Alhambra Theatre

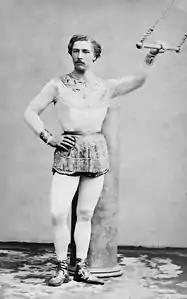
Jules Léotard, "The Daring Young Man on the Flying Trapeze", performed his aerial act at the Alhambra.

The Leicester Square theatre's name was changed frequently, but usually reflected the building's (very loose) stylistic associations with the celebrated Alhambra in Granada, Spain. By 1864, the circus had become the Alhambra Music Hall. Rebuilding by Perry and Reed occurred in 1866 and 1881. From 1871, when it obtained a licence, an equestrian ballet was performed. From 1872 to 1898 (except for 1883–84) Georges Jacobi was musical director of the Alhambra. Over the years he composed more than 100 works for ballet; many of them performed at the Alhambra where for some years the prima ballerina was Emma Palladino.